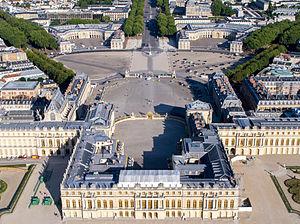
Détail de la photo File:Vue aérienne du domaine de Versailles par ToucanWings - Creative Commons By Sa 3.0 - 073.jpg
La route nationale 186, ou RN 186, est une route nationale française qui fait le tour complet de Paris à une distance allant de quelques kilomètres à plus de 20 km du boulevard périphérique, en traversant un certain nombre de communes de la banlieue parisienne.
La place d'Armes est une place de Versailles en France.
La grille royale du château de Versailles sépare la cour d'Honneur de la cour Royale du château de Versailles. Celle-ci est également située entre le pavillon Dufour, construit sous Louis XVIII et qui est utilisé actuellement pour accueillir les visiteurs du château et l'aile Gabriel, dont la construction débuta en 1772, mais qui ne fut terminée qu'en 1985.
La cour d'Honneur est une cour du château de Versailles, en France.